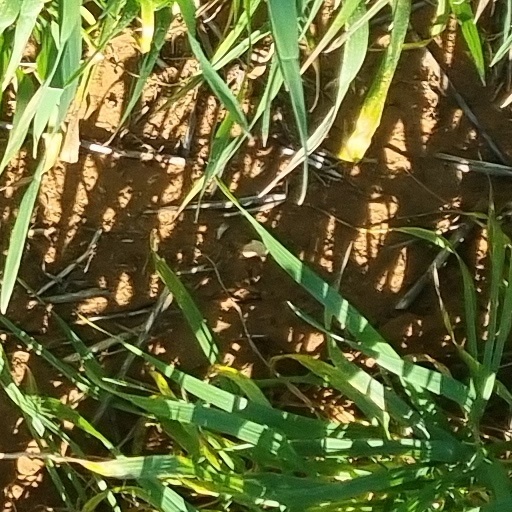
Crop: wheat